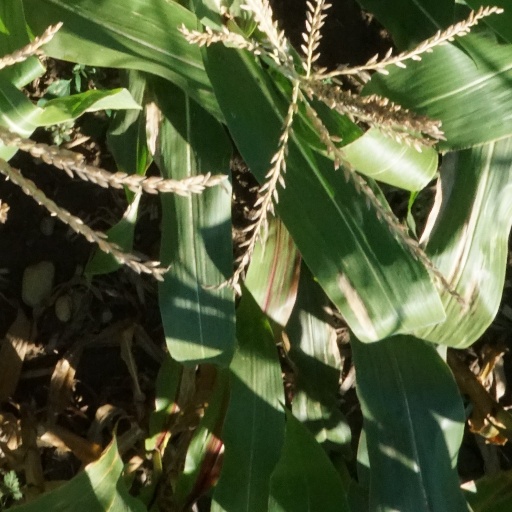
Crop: maize; corn